Jelgava Gymnasium

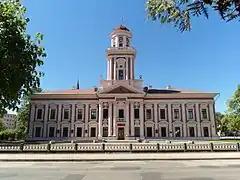
Historical building of Academia Petrina (now Ģederts Eliass Jelgava History and Art Museum)

Jelgava Gymnasium or Academia Petrina is the oldest higher educational establishment in Latvia. Based on an idea by , it was established in Mitau, capital of the Duchy of Courland and Semigallia, by Duke Peter von Biron in 1775. The duke wanted to attract professors like Immanuel Kant and Johan Gottfried Herder, but they refused.